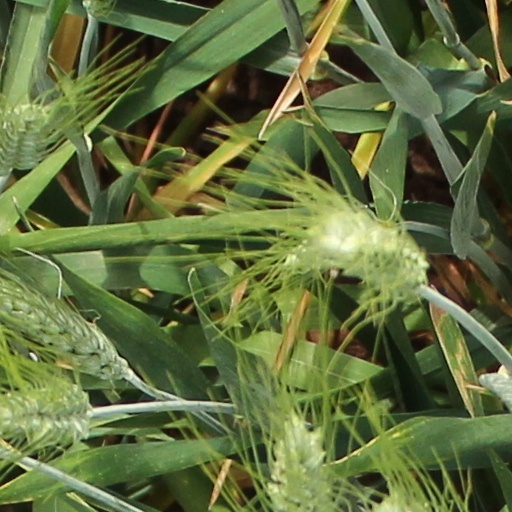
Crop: wheat